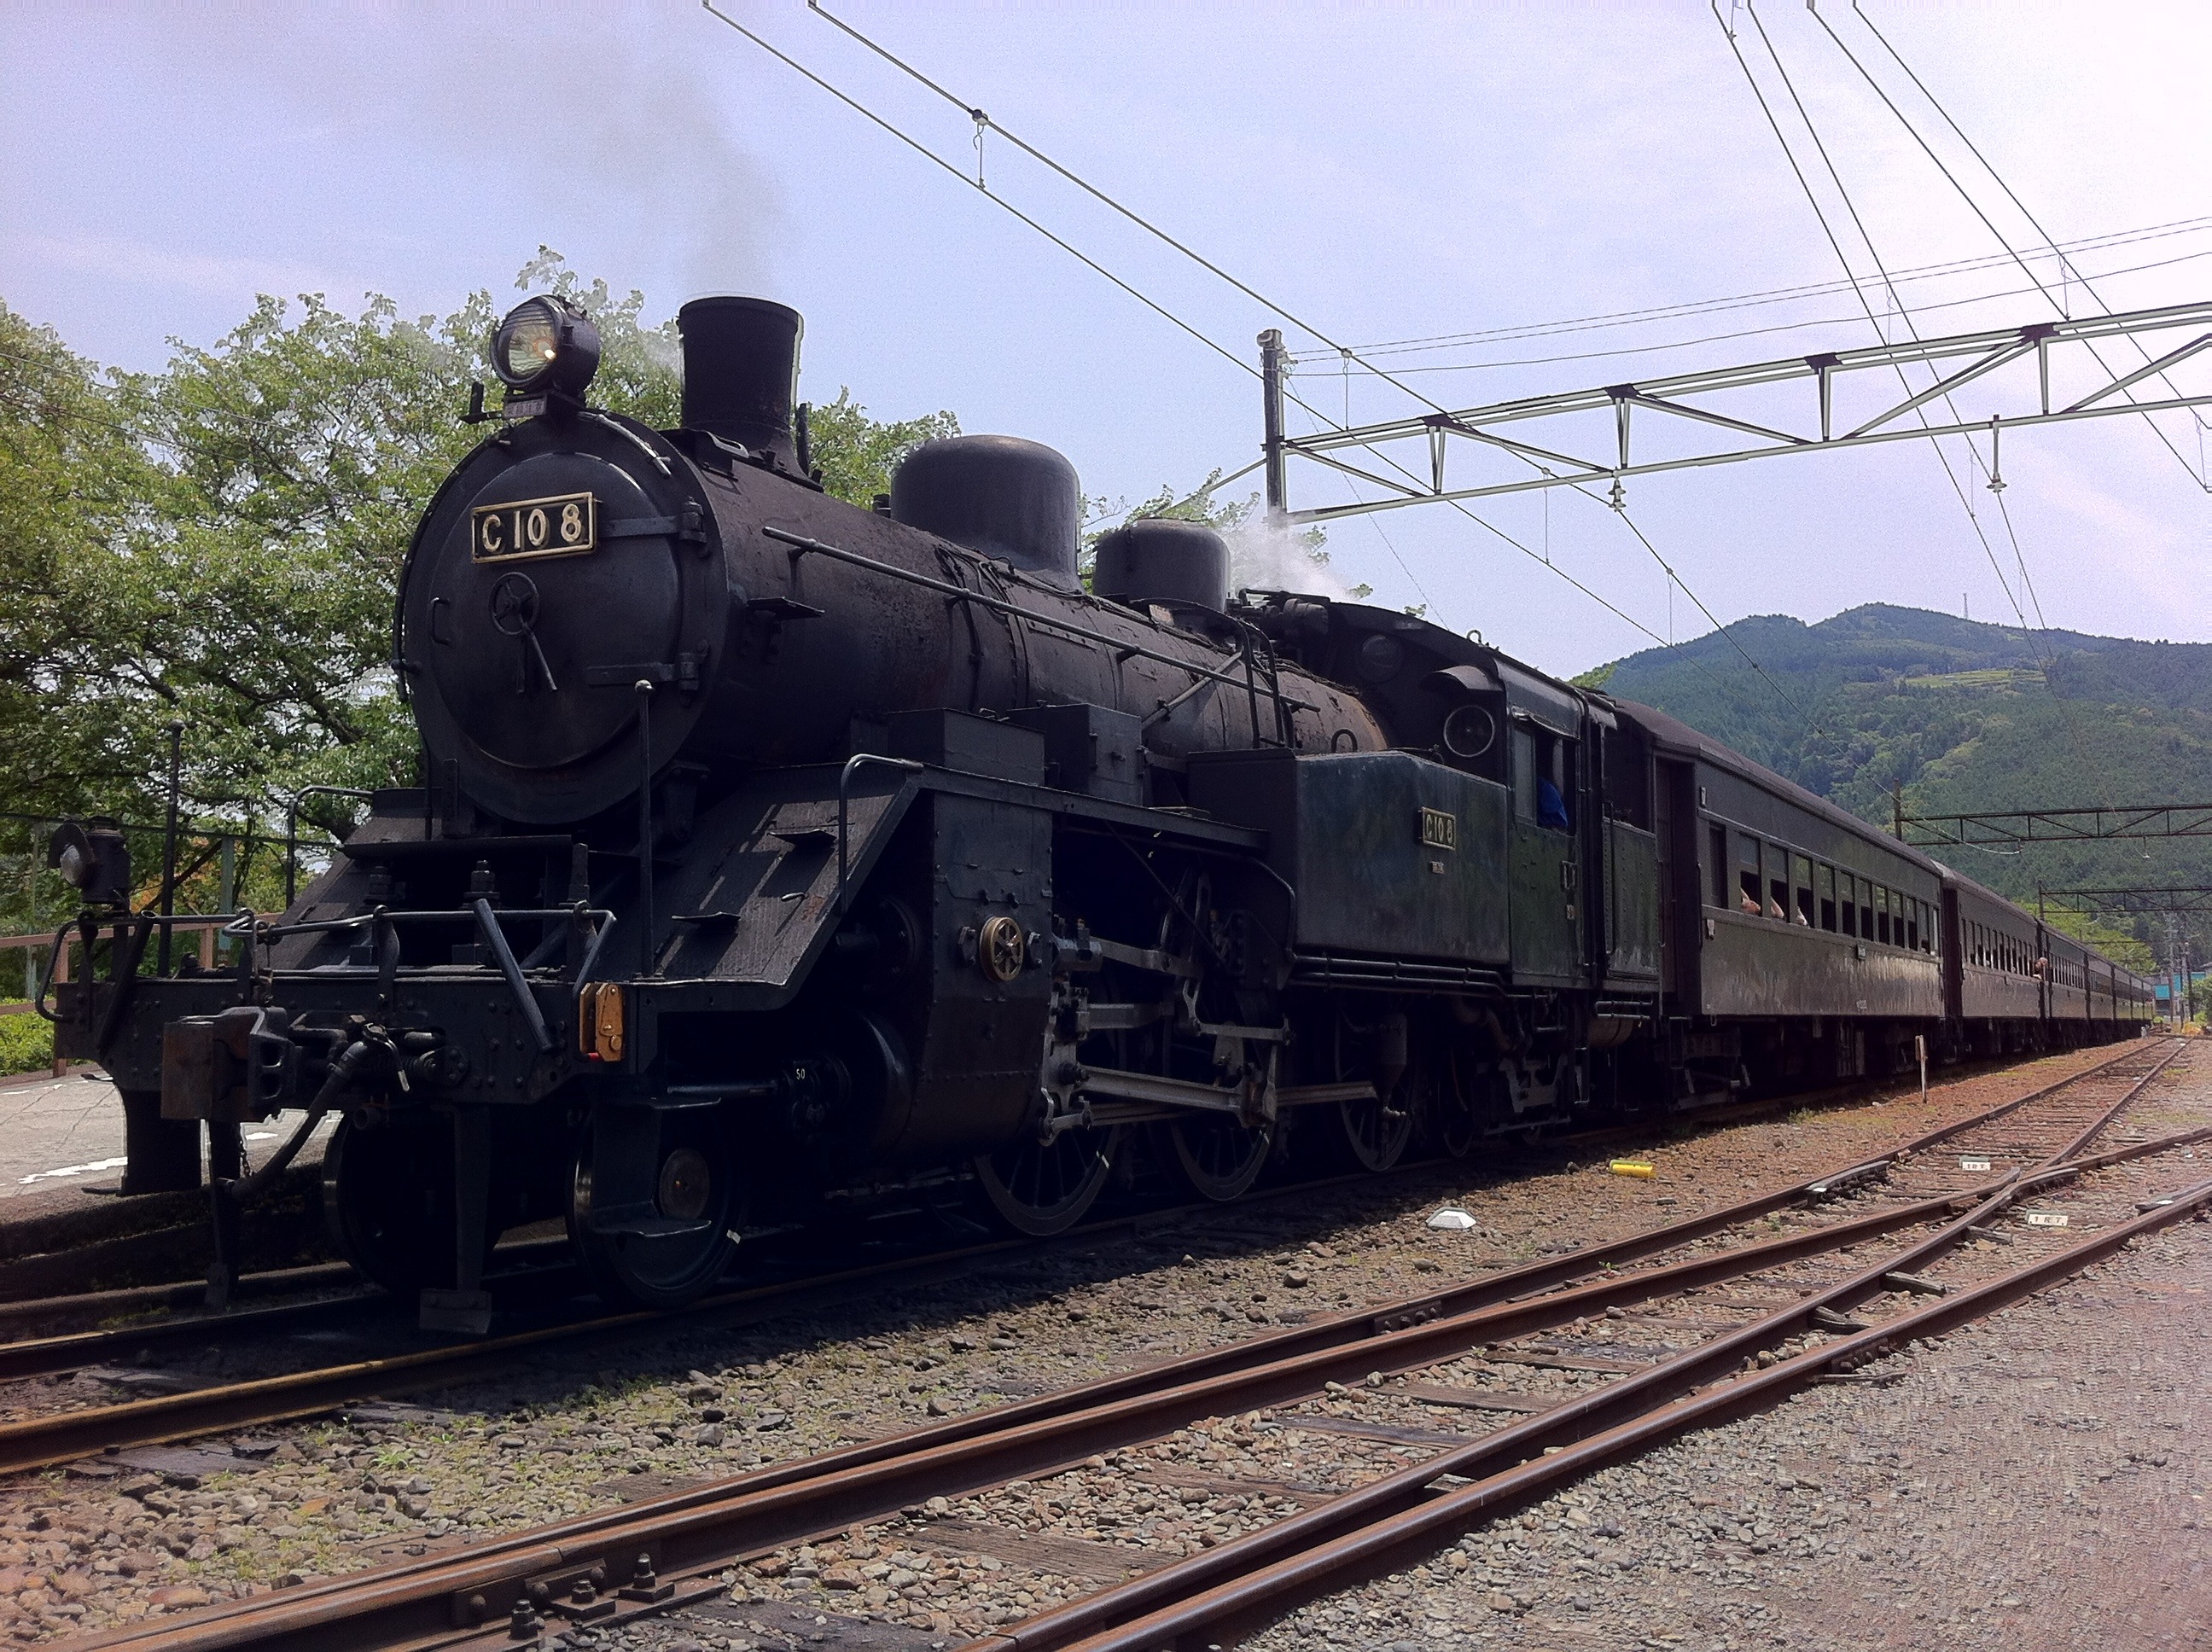
track, traffic, train, transport, vehicle, japan, locomotive, rail transport, steam locomotive, land vehicle, rolling stock, railroad car, passenger car